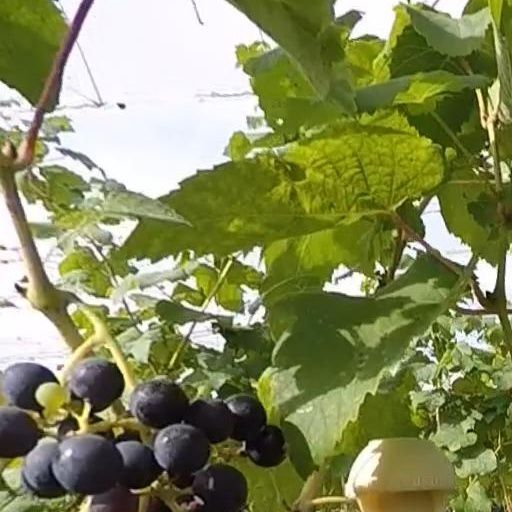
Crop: grape